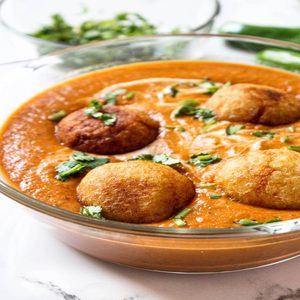
Dish: kofta